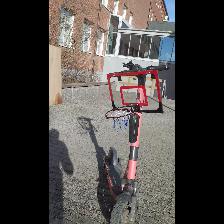
Label: NonHuman